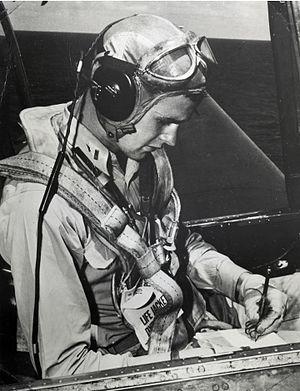
George Herbert Walker Bush /d͡ʒɔɹd͡ʒ ˈhɝbɚt wɔkɚ bʊʃ/, né le 12 juin 1924 à Milton et mort le 30 novembre 2018 à Houston, est un homme d'État américain. Membre du Parti républicain, il est vice-président des États-Unis de 1981 à 1989 et président du pays de 1989 à 1993.
La classe Independence est une série de neuf porte-avions légers américains produits en urgence pendant la Seconde Guerre mondiale en transformant des croiseurs légers de la classe Cleveland en cours de construction. Les autres navires composant la classe sont le Princeton, le Belleau Wood, le Cowpens, le Monterey, le Langley, le Cabot, le Bataan et le San Jacinto.